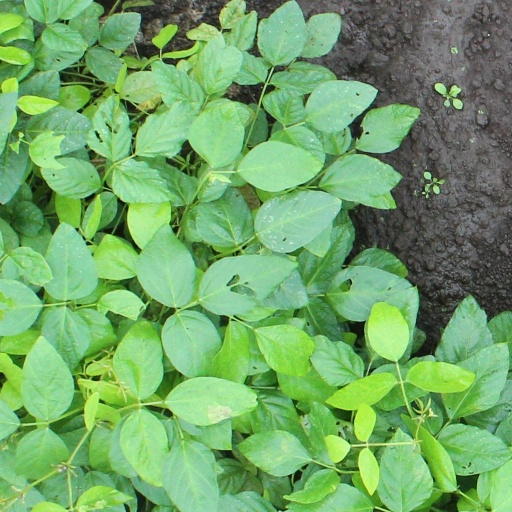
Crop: soybean